Margaret Molloy

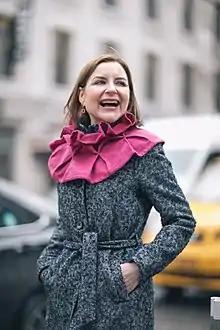
Margaret Molloy

Margaret Molloy is an Irish businesswoman. Based in New York City, she is the chief marketing officer and head of new development at Siegel+Gale, a strategy and design firm. Molloy is a member of Global Irish Network, an advisory group to the Government of Ireland. She was formerly the Board Chairperson for the New York Hub of The Marketing Society, a global community of over 3,000 senior marketers. Molloy is now a board member of the society. In addition to her duties as a board member of The Marketing Society, she serves on the board of directors of ANA Business Marketing NYC and on the board of the Origin Theatre. In 2020, she cofounded Chief, a private network built to drive more women into positions of power and stabilise their careers. Furthermore, she serves as a member of The WIE Suite, a private membership community of women leaders and creatives. Additionally, she is a member of the Wall Street Journal CMO Network.